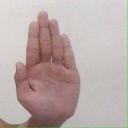
अक्षर: ध